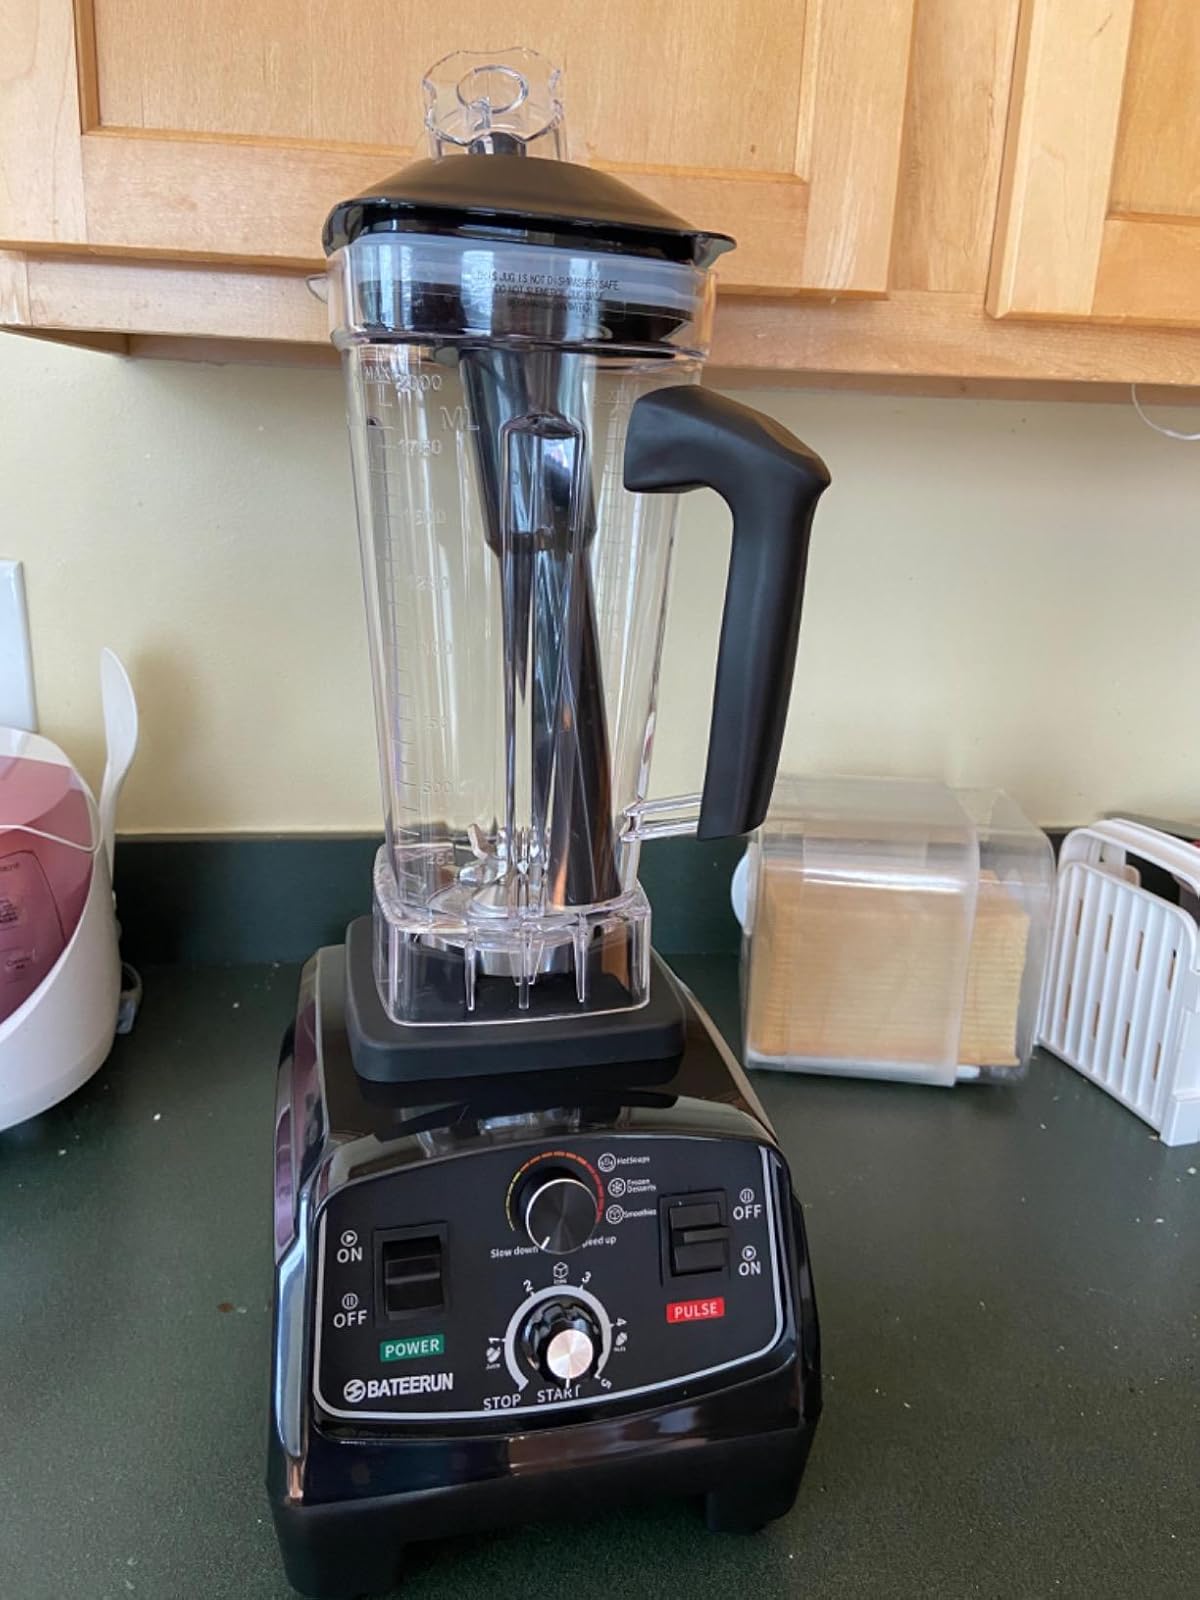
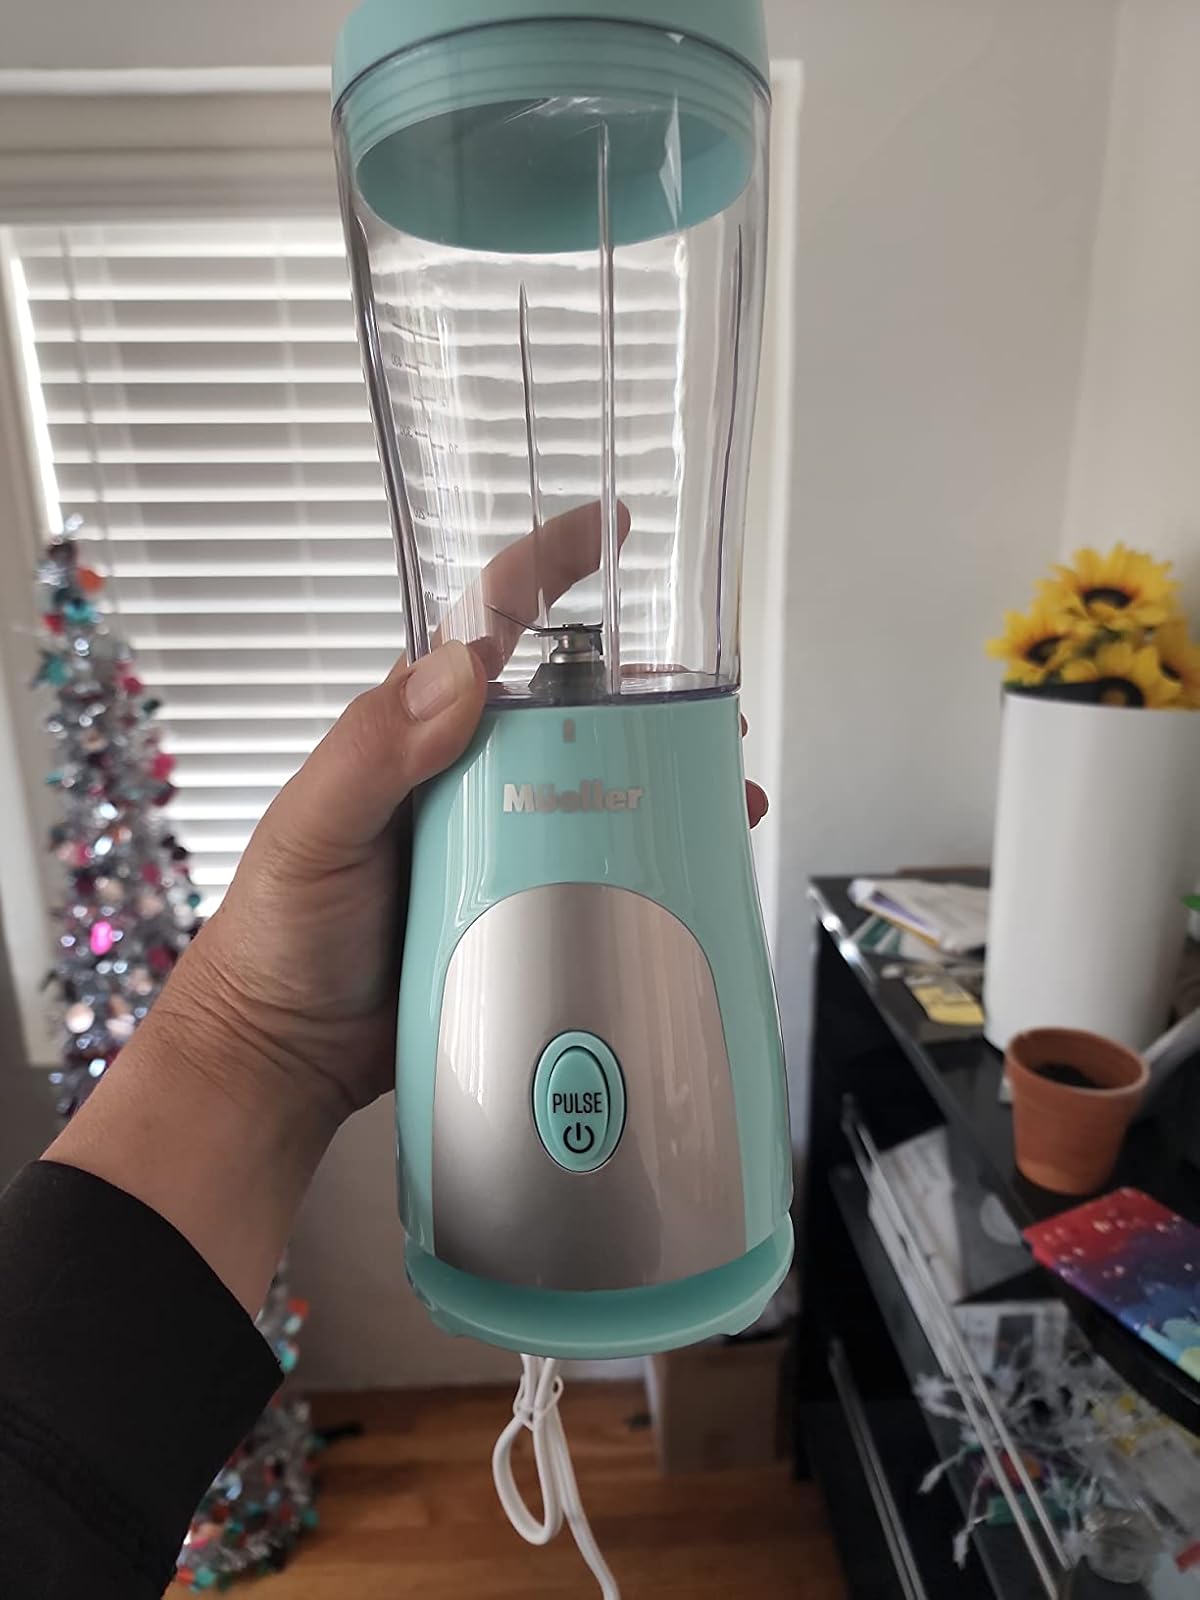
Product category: items_blender
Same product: no